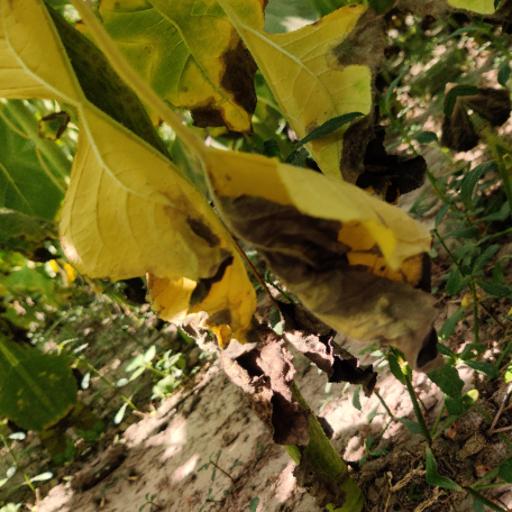
Label: Leaf_scars